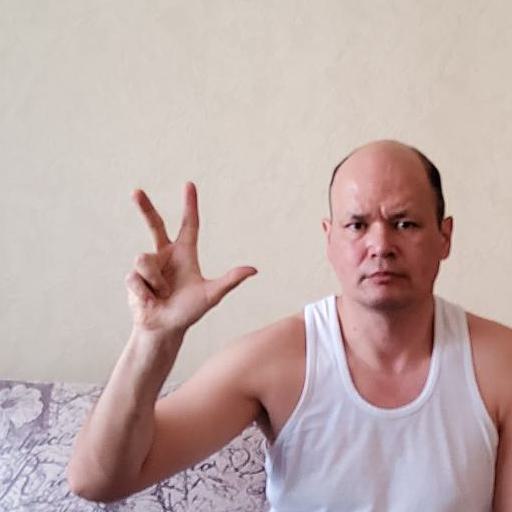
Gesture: three2